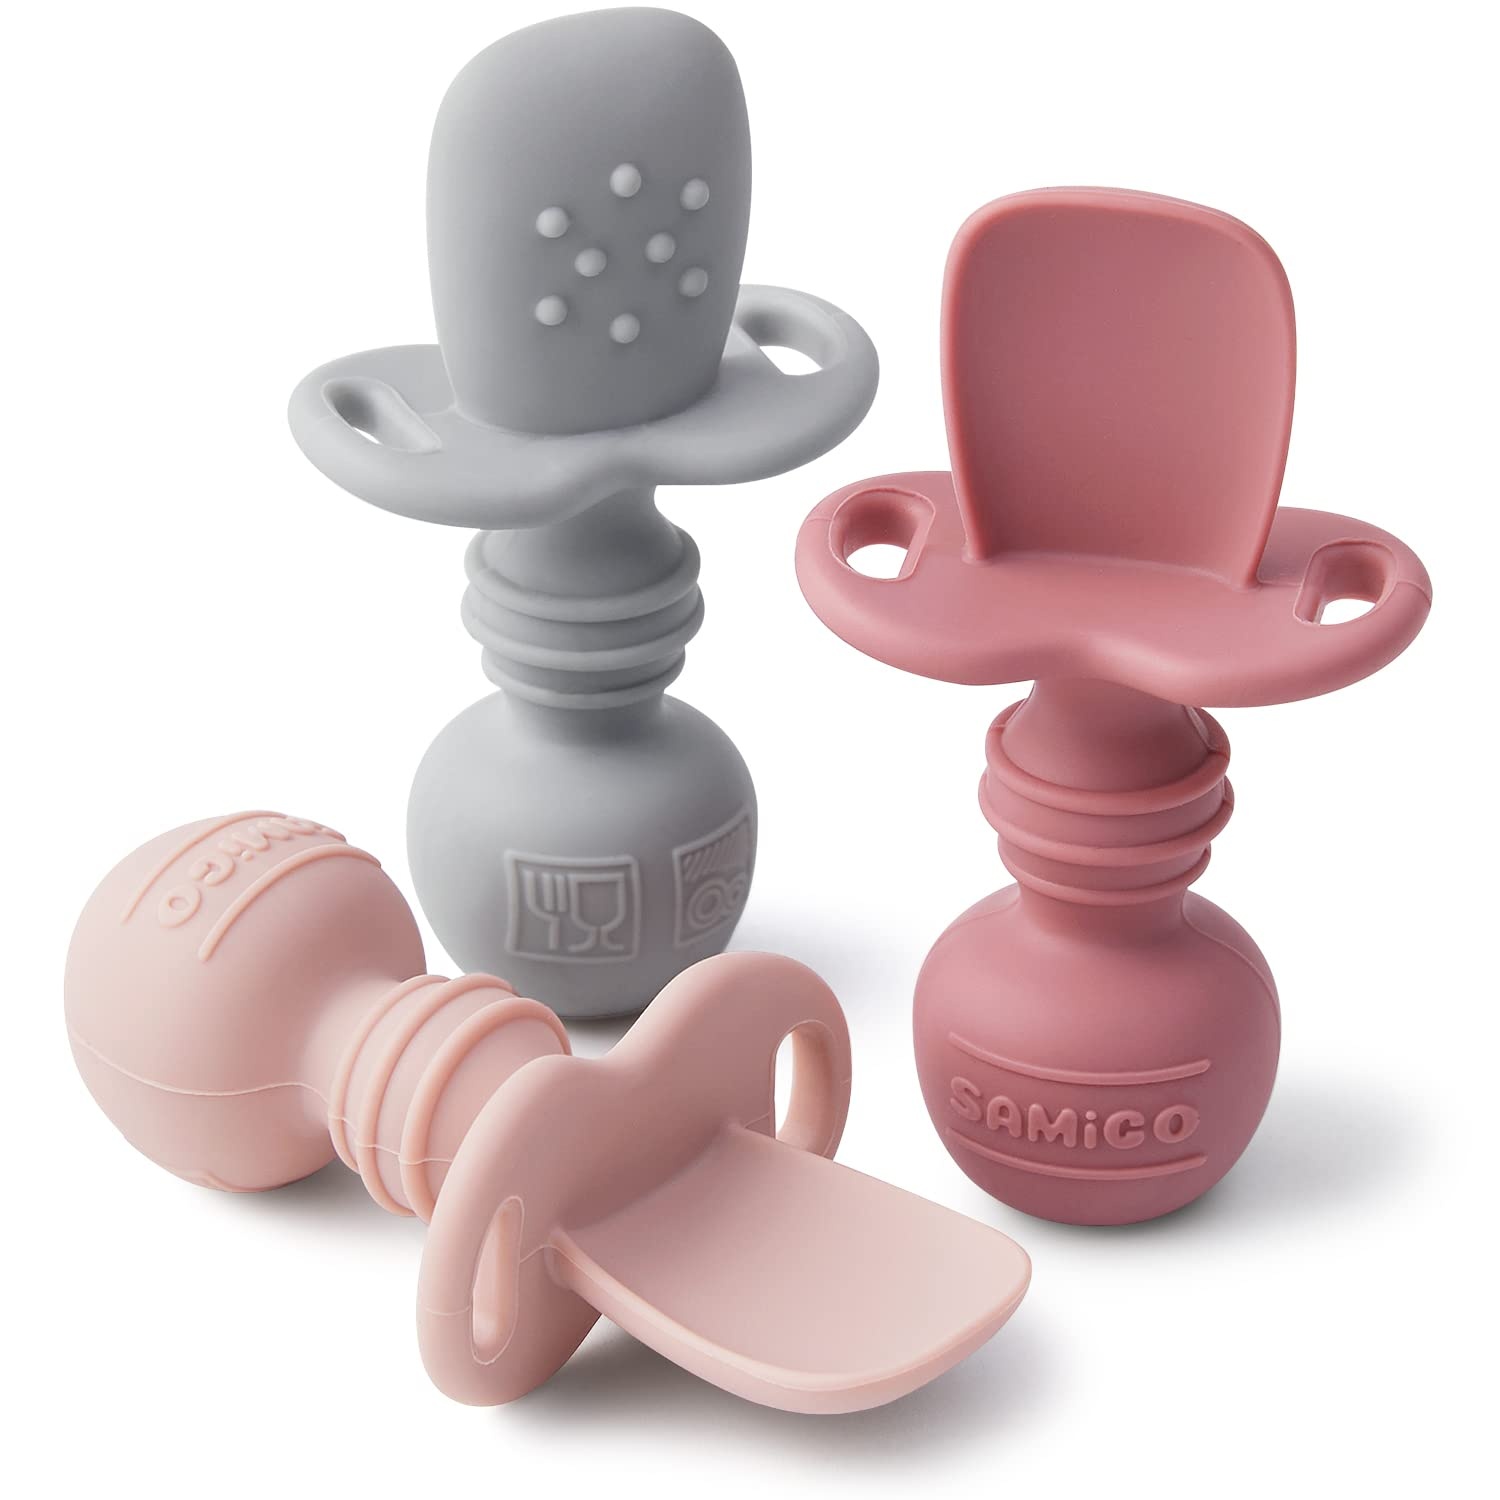
SAMiGO Silicone Baby Spoons Self Feeding 6+ Months - Infant Toddler Utensils - First Stage Baby Led Weaning Feeding Supplies - Set of 3 Pack
Brand: SAMiGO Color: Rosy Features: Master Utensils Effortlessly - As your baby transitions to solid food and self-feeding, these spoons will come as a game changer for little hands to get the hang of utensils like a breeze! Best for first stage starters (teething infants) and toddlers, too. Intuitively Easy to Use - We bet your baby will immediately figure out how to grab onto our stubby and textured handle and then start to chew on the sensory bumps on the head, while simultaneously understanding the concept of using spoons in no time. Choking Is No Longer a Thing - These silicone spoons give you peace of mind with a Built-in Stopper that prevents babies from shoving too far into little mouths. Safer Silicone - Rest assured these spoons are made of food grade silicone and thus free of BPA, PVC, lead and Phthalates, and above all, they're extra durable to stand the test of continuous chewing. Super easy to clean, hand washable and dishwasher safe. The Ultimate Gift - Available in uniquely cute colors, this set is not just an essential for Baby Led Weaning, but also a perfect gift to wow your loved ones on any occasion. Part Number: SGSS01-01 model number: SGSS01
Brand: SAMiGO
Category: Baby & Toddler > Nursing & Feeding > Baby & Toddler Food